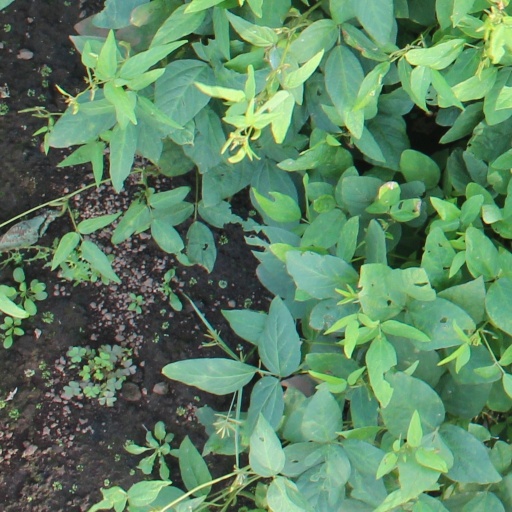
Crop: soybean